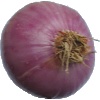
Label: Onion Red Peeled 1